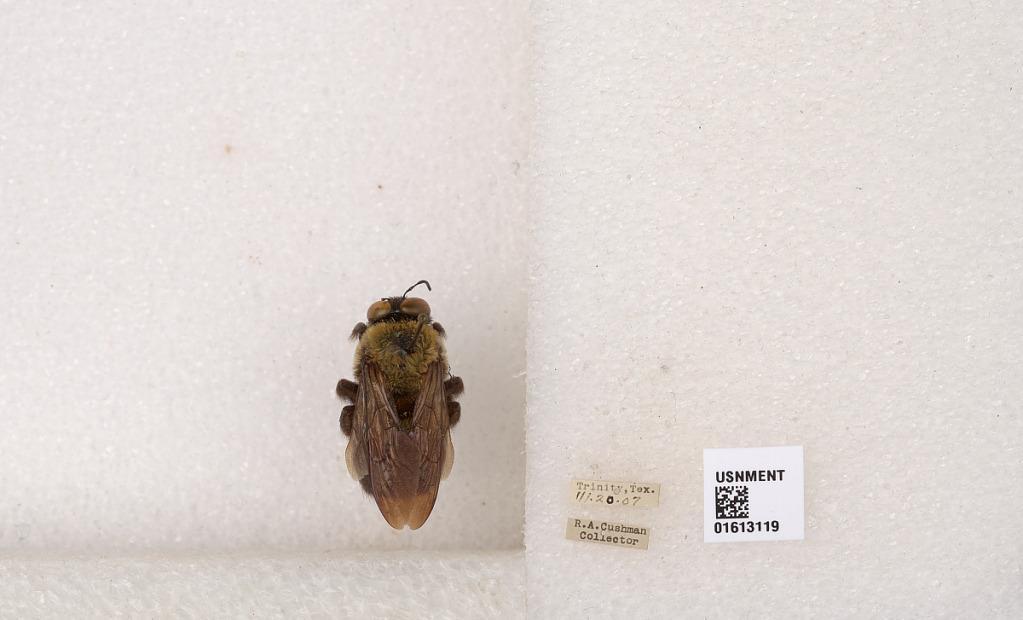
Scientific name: Xylocopa (Xylocopoides) virginica virginica (Linnaeus)
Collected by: R. Cushman
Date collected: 1907-3-20
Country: United States
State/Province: Texas
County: Trinity
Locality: Trinity